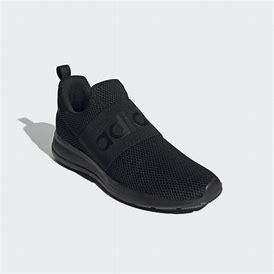
Brand: Adidas
Model: Lite Racer Adapt 4